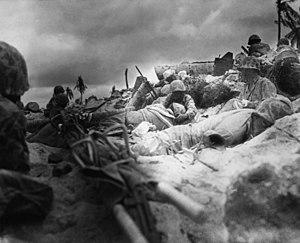
La bataille de Tarawa est le débarquement américain et la bataille qui s'ensuivit face aux troupes japonaises du 20 au 23 novembre 1943 sur Betio et les autres petites îles de l'atoll de Tarawa de l'archipel des îles Gilbert dans le Pacifique.